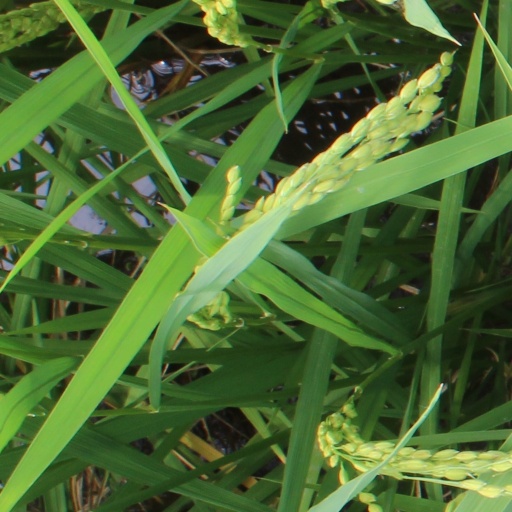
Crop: rice